Crusoe Bridge

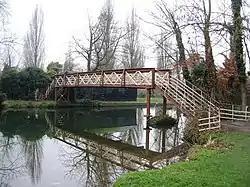

Crusoe Bridge is a footbridge over the River Cam in Cambridge, England. It is the fourth bridge over the Cam in the city, and is the last footbridge on its upper upstream in Cambridge.